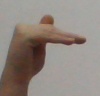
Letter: khaa